Russell Gleason

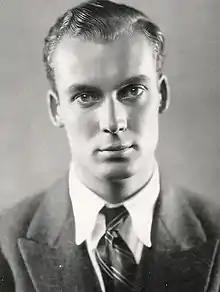
Gleason in 1931

Russell Gleason (February 6, 1908 – December 25, 1945) was an American actor who began his career at the very beginning of the talking film era. He was born into an acting family, the son of actors Lucille and James Gleason. He had an early screen role in the 1930 film "All Quiet on the Western Front".